Albert Perikel

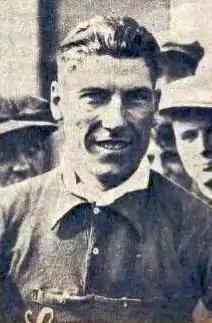
Albert Périkel (1939)

Albert Perikel (3 May 1913 – 9 August 1989) was a Belgian racing cyclist. He rode in the 1939 Tour de France.